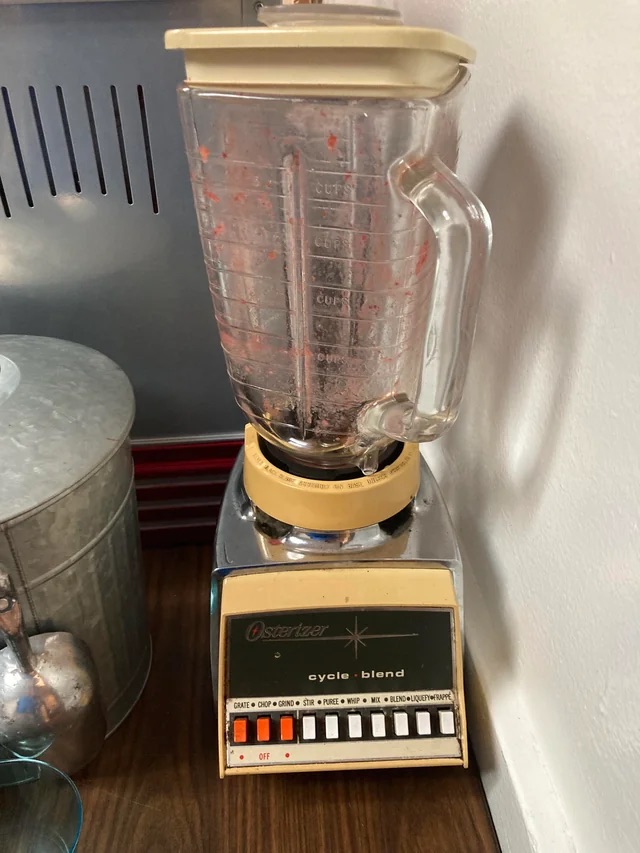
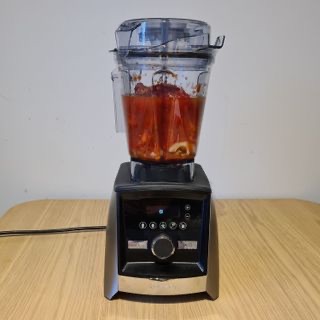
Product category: items_blender
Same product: no